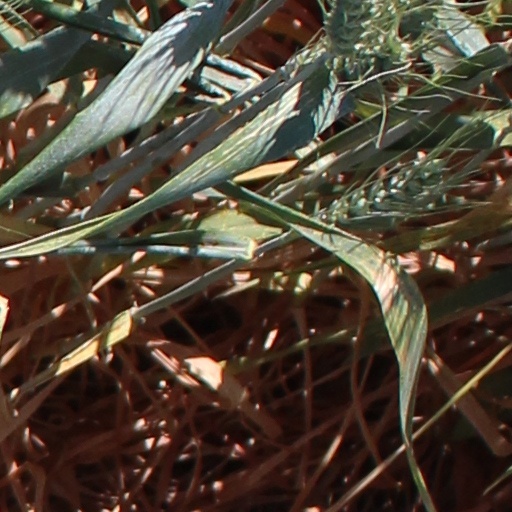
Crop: wheat